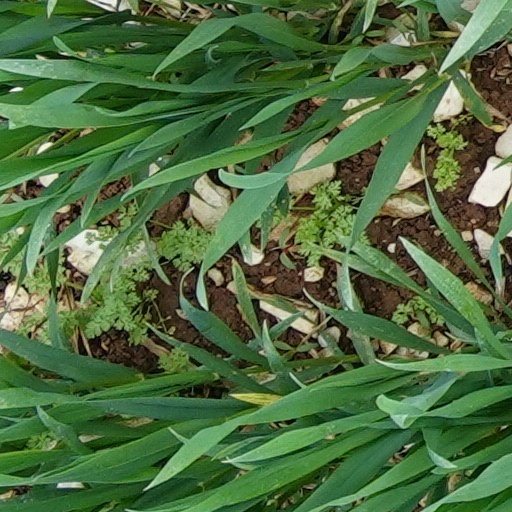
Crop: wheat